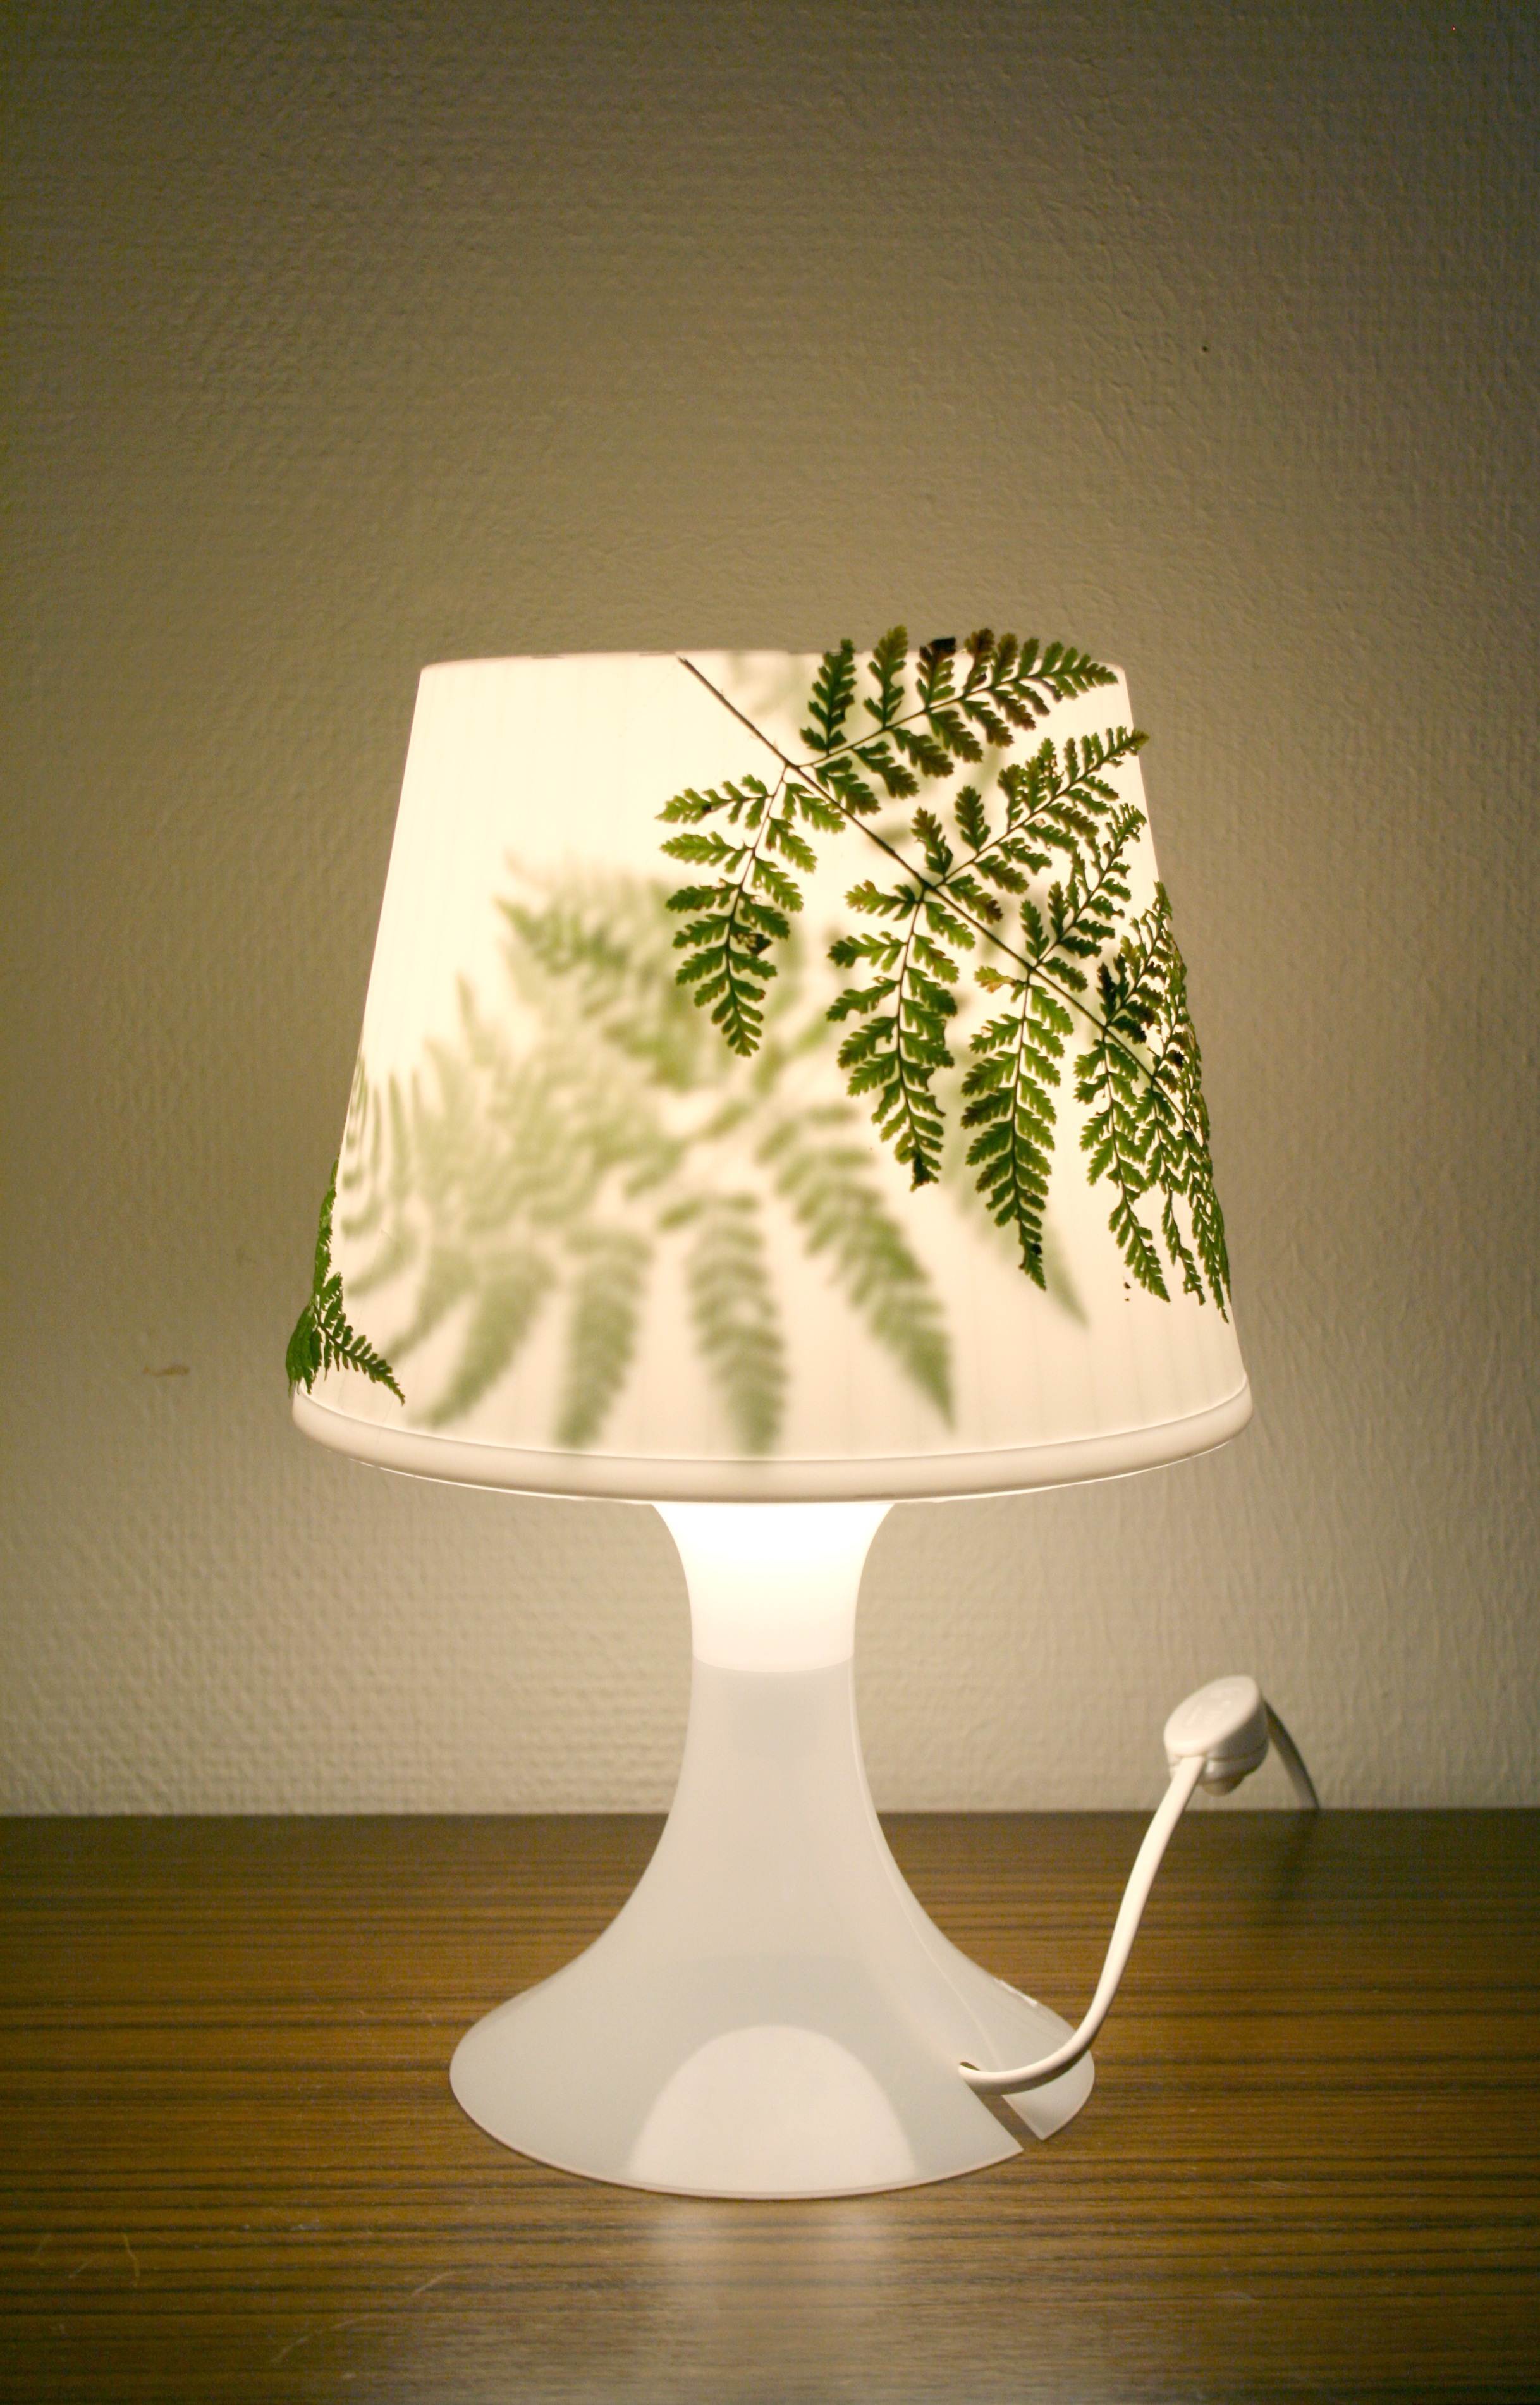
table, light, wood, white, leaf, flower, glass, vase, green, ceramic, lamp, furniture, lampshade, lighting, fern, art, design, light fixture, shape, plant lamp, lighting accessory